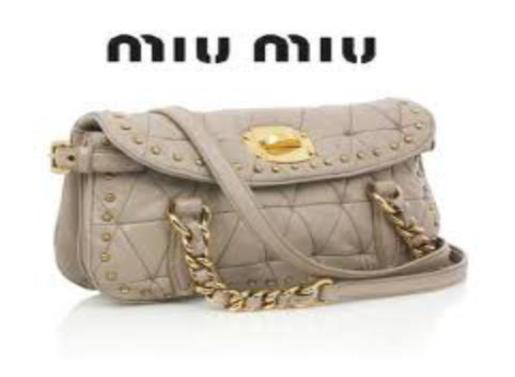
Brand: miu miu
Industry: Clothes